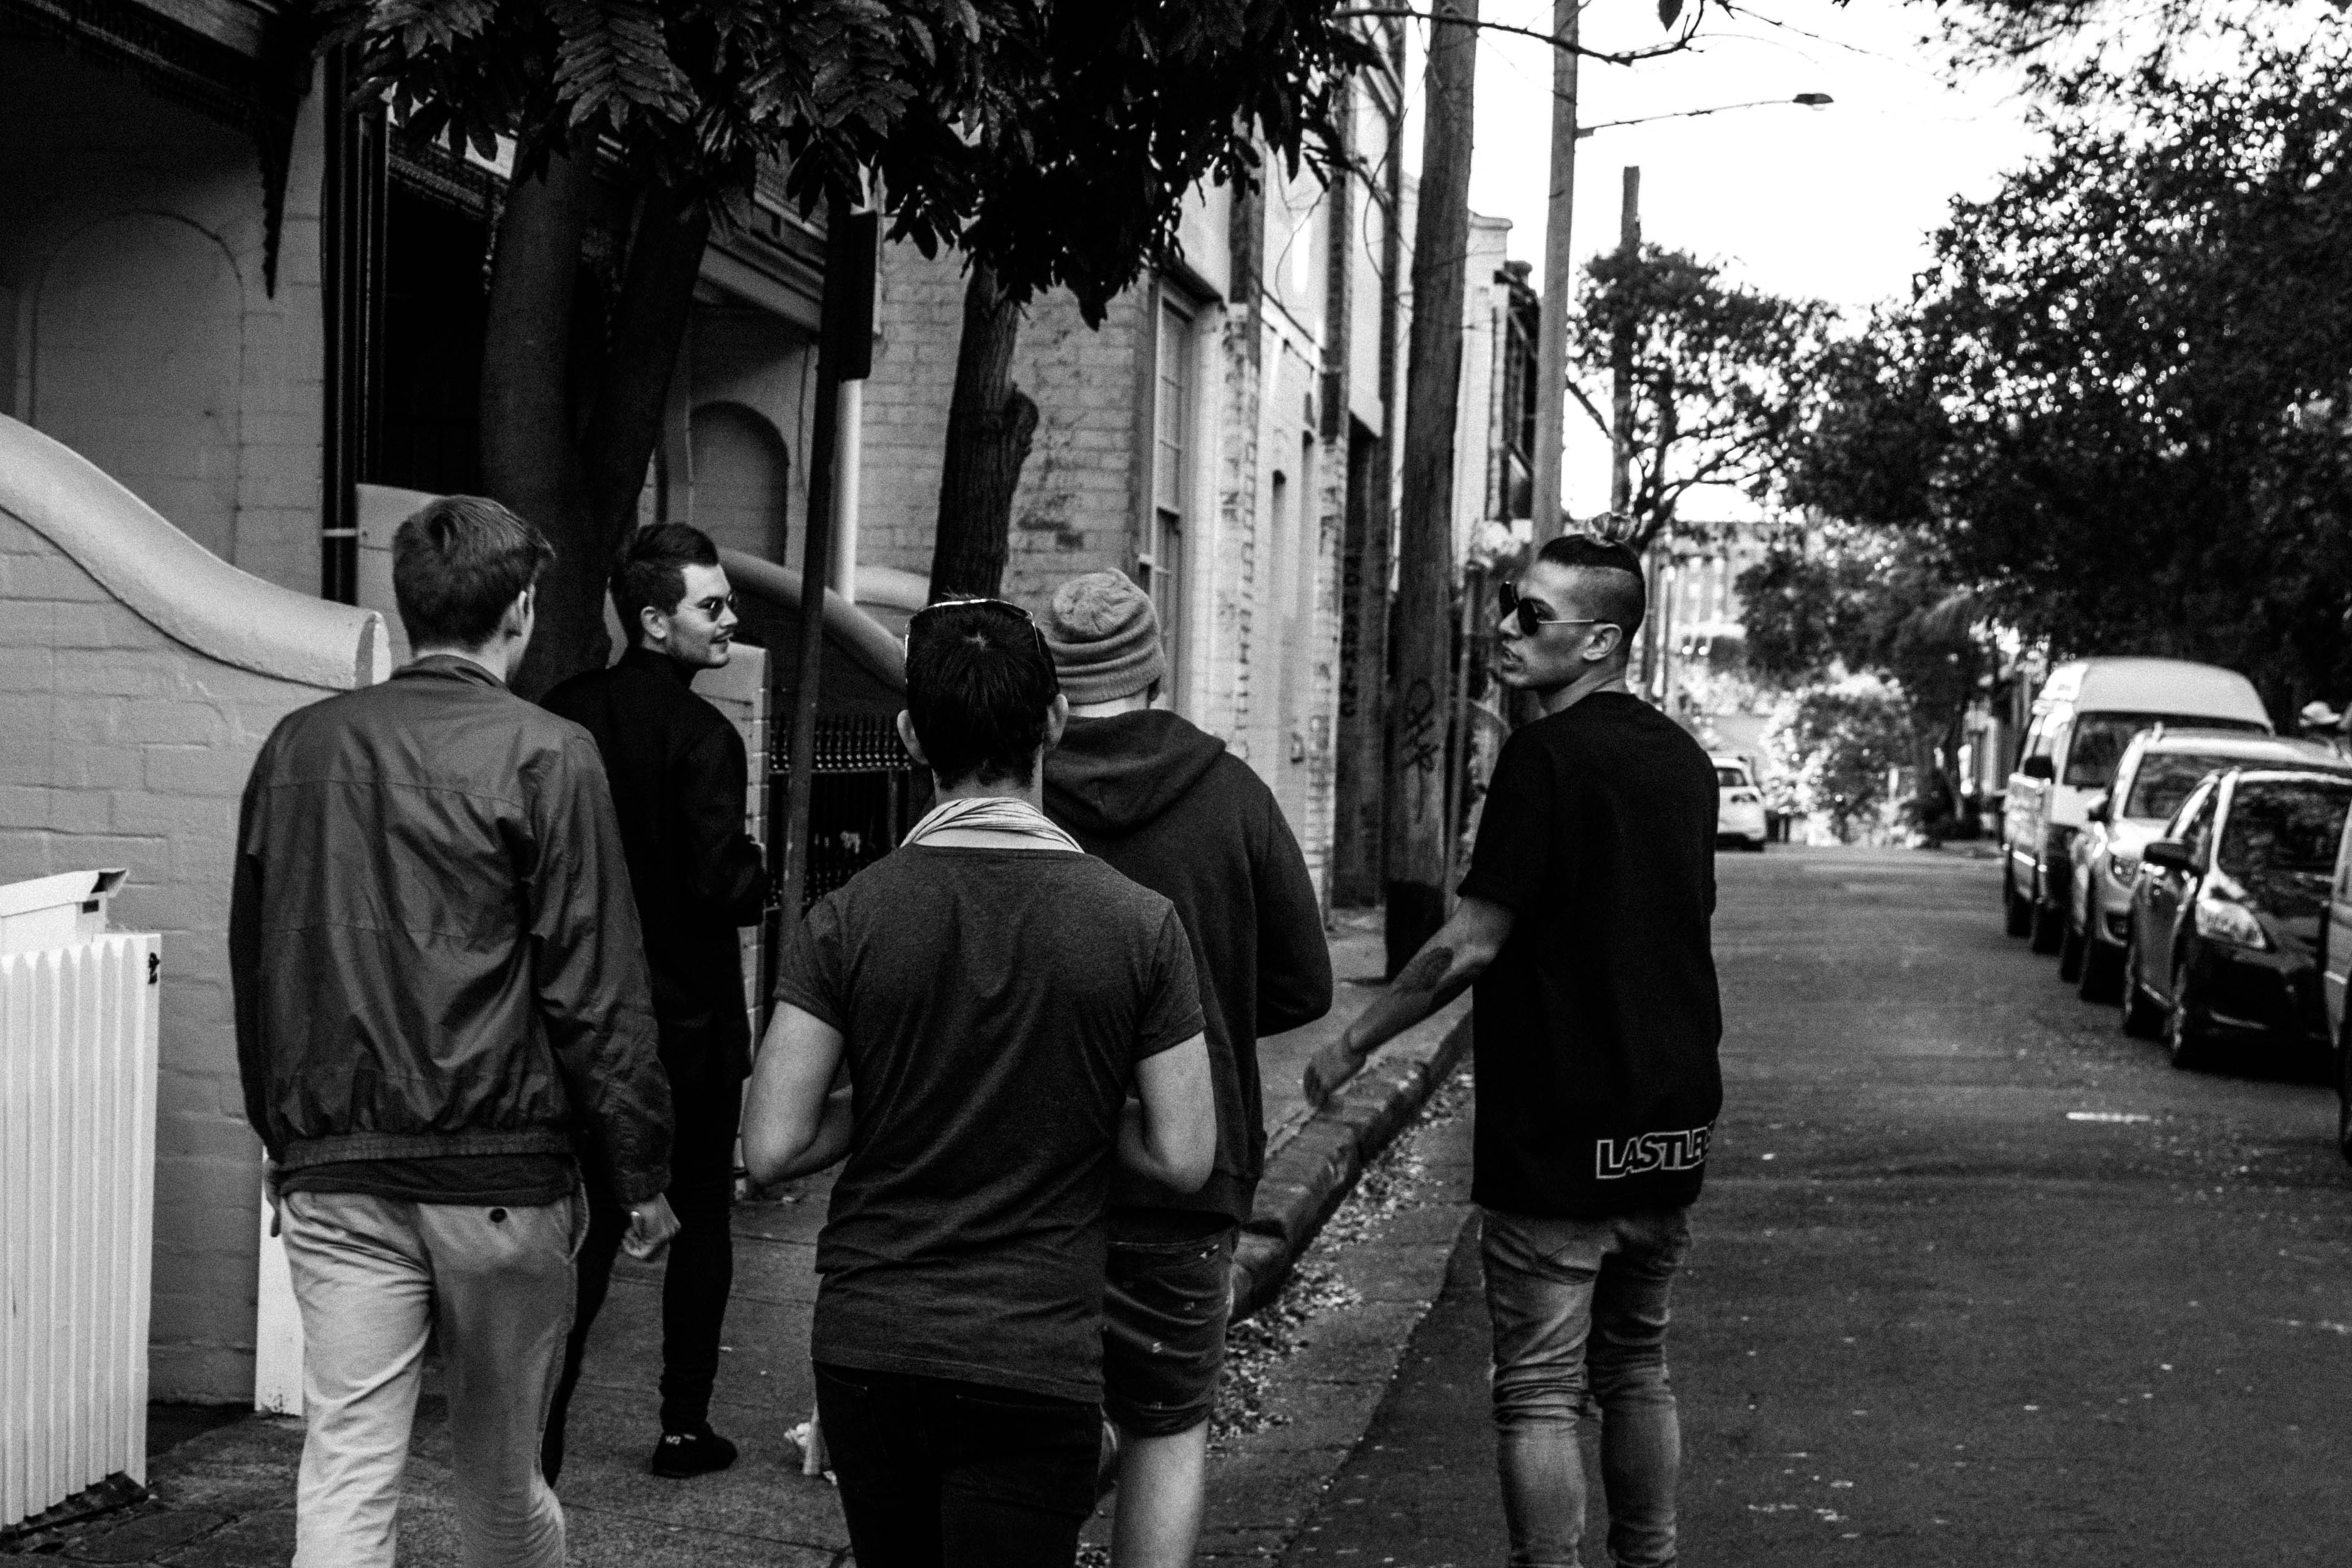
pedestrian, black and white, people, road, street, crowd, black, monochrome, infrastructure, photograph, snapshot, monochrome photography